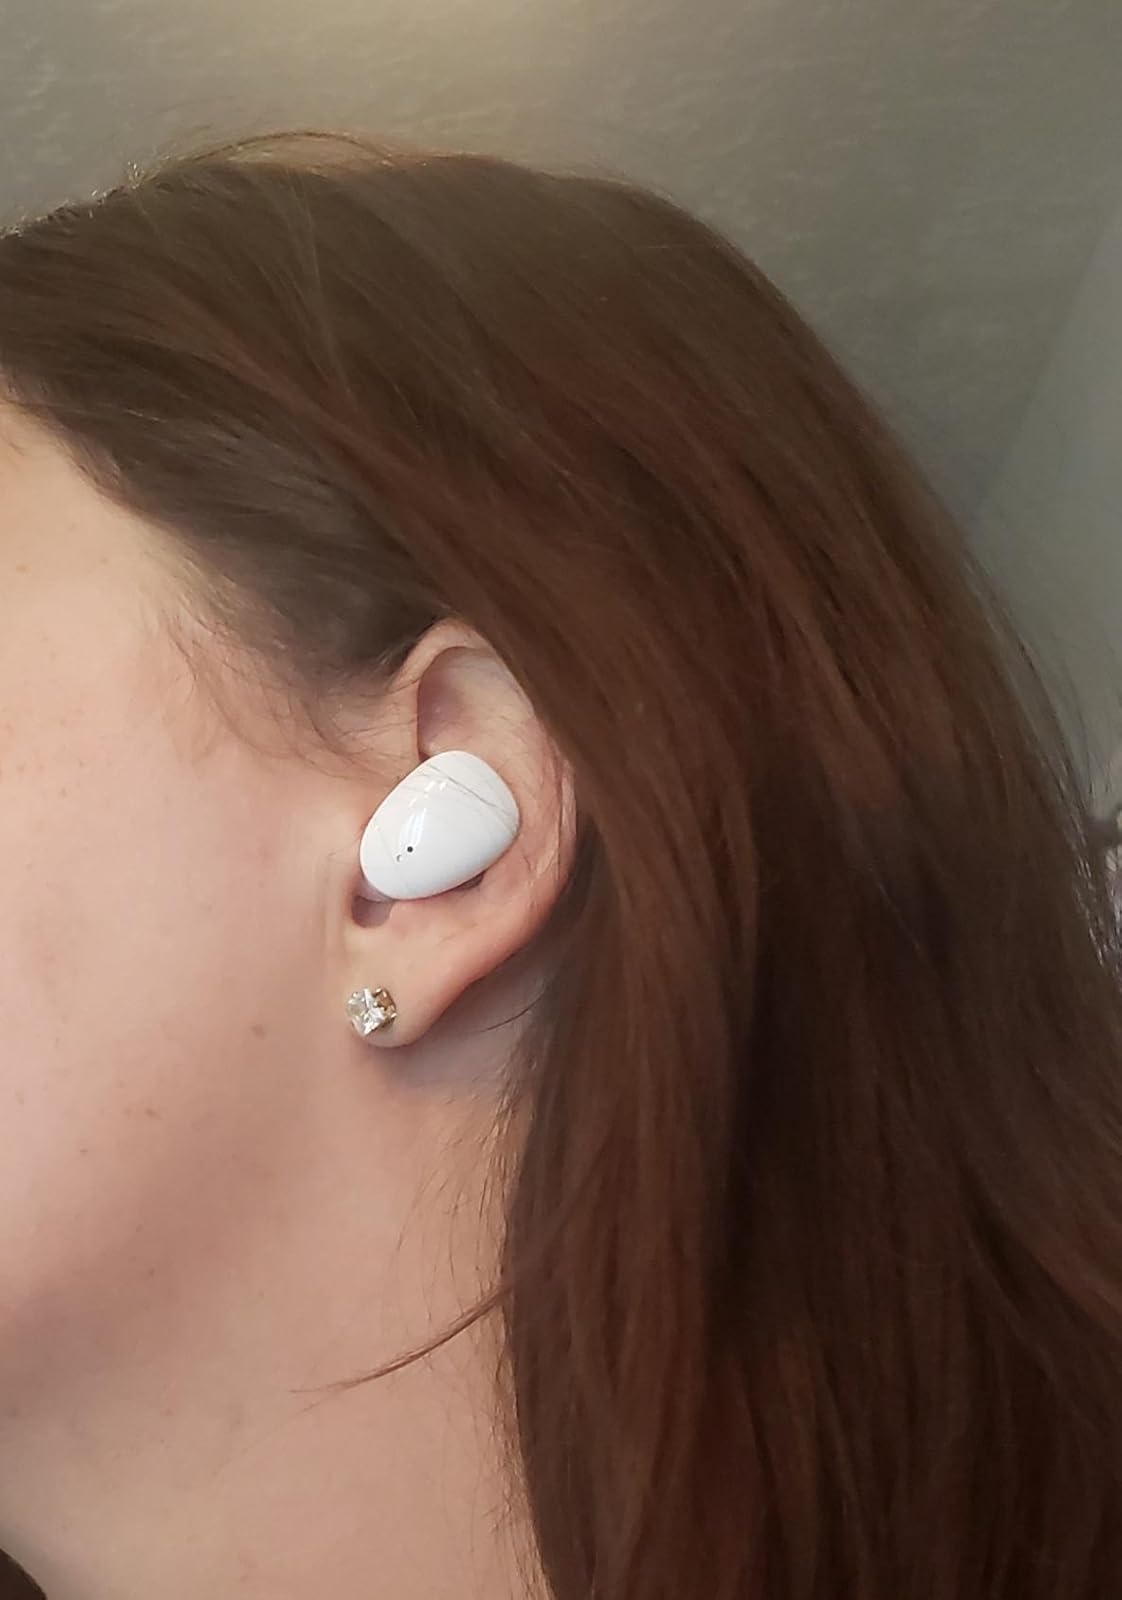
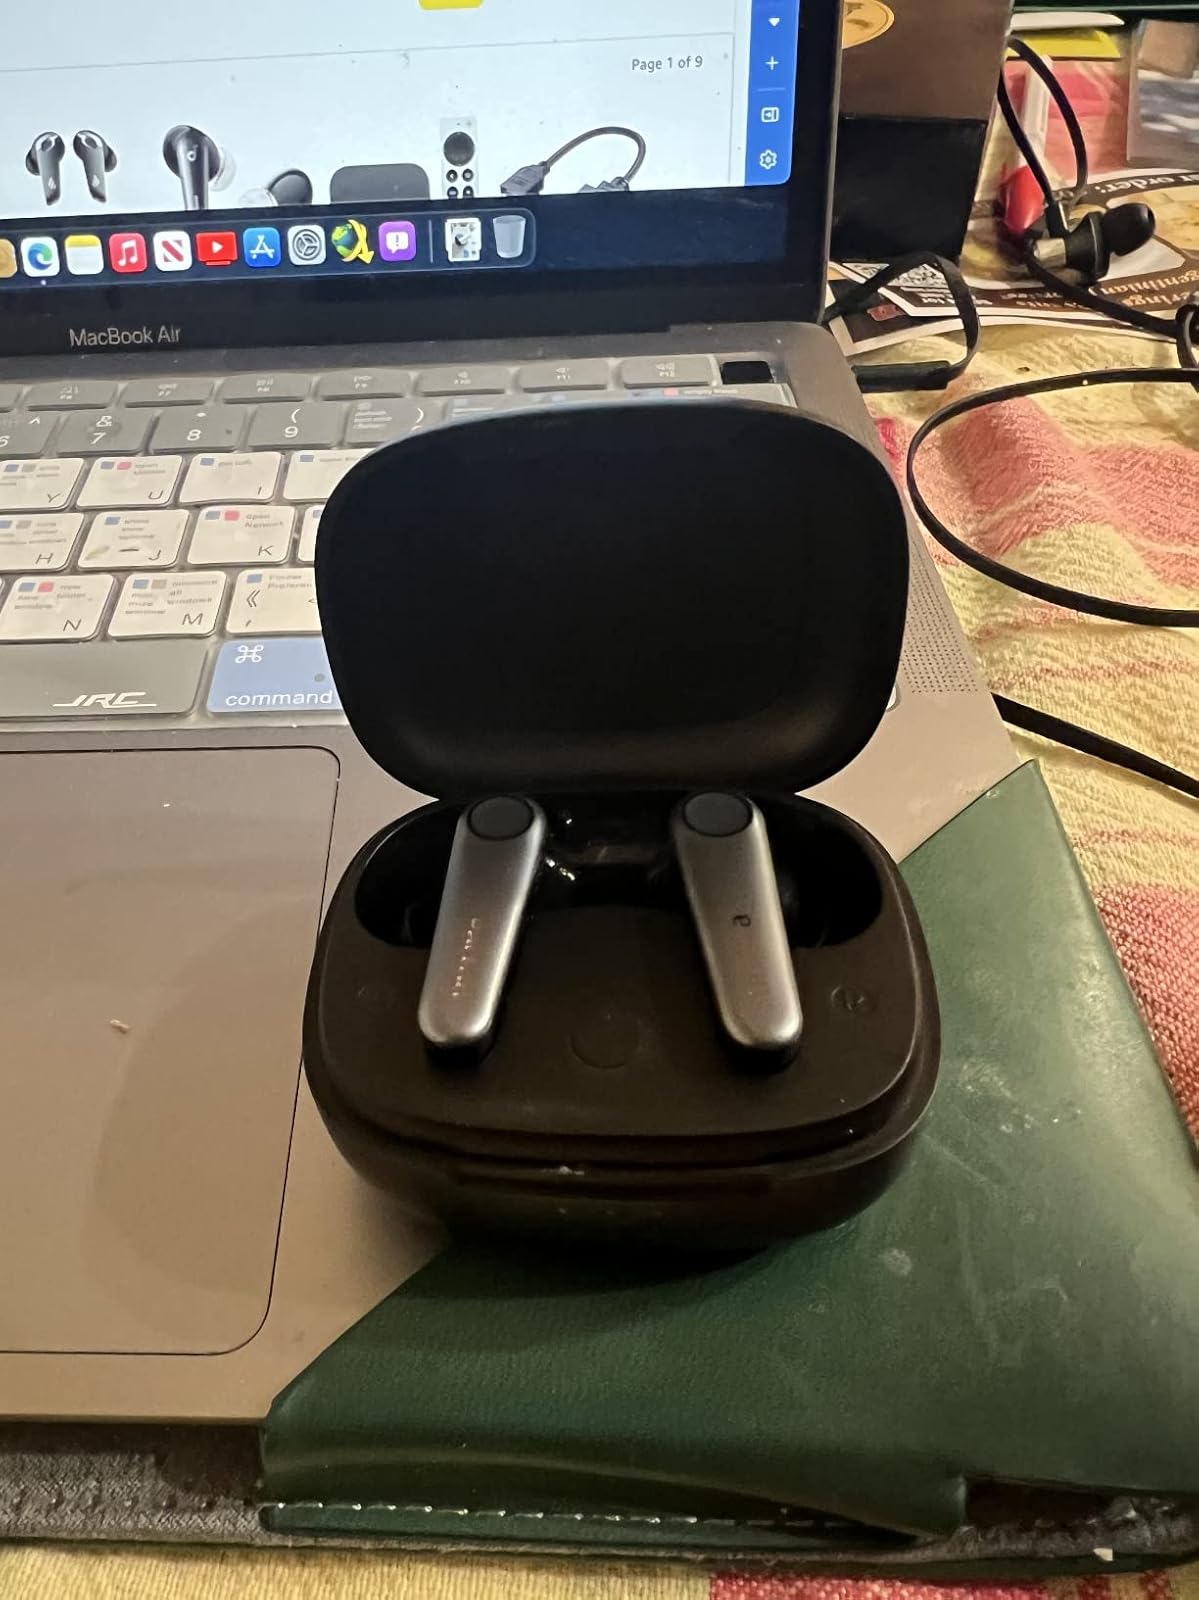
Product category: earbuds
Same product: no